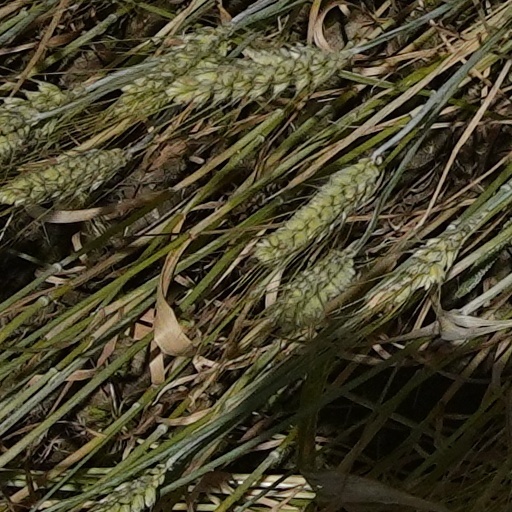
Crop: wheat